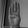
ASL letter: B